General Motors BT1 platform

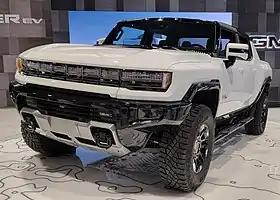
GMC Hummer EV, the first vehicle based on the BT1 platform

The GM BT1 platform, marketed under Ultium branding, is a dedicated electric vehicle architecture or platform developed by General Motors (GM). It underpins electric full-size pickup trucks and SUVs sold by GM, using battery and motor technology developed under its Ultium program; these are shared with third-generation GM electric vehicles on the BEV3 platform. BT1 is categorized as a skateboard platform.